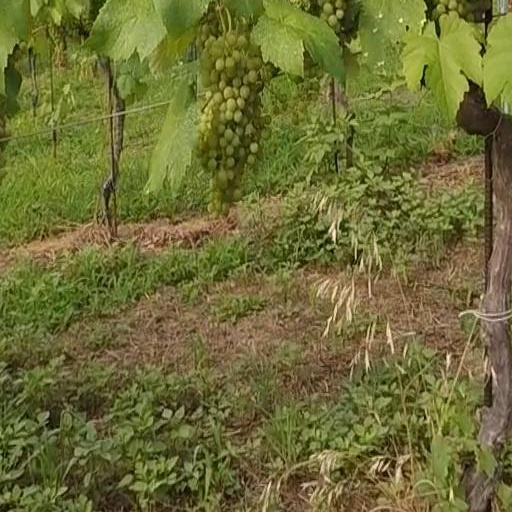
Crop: grape